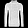
Label: Pullover